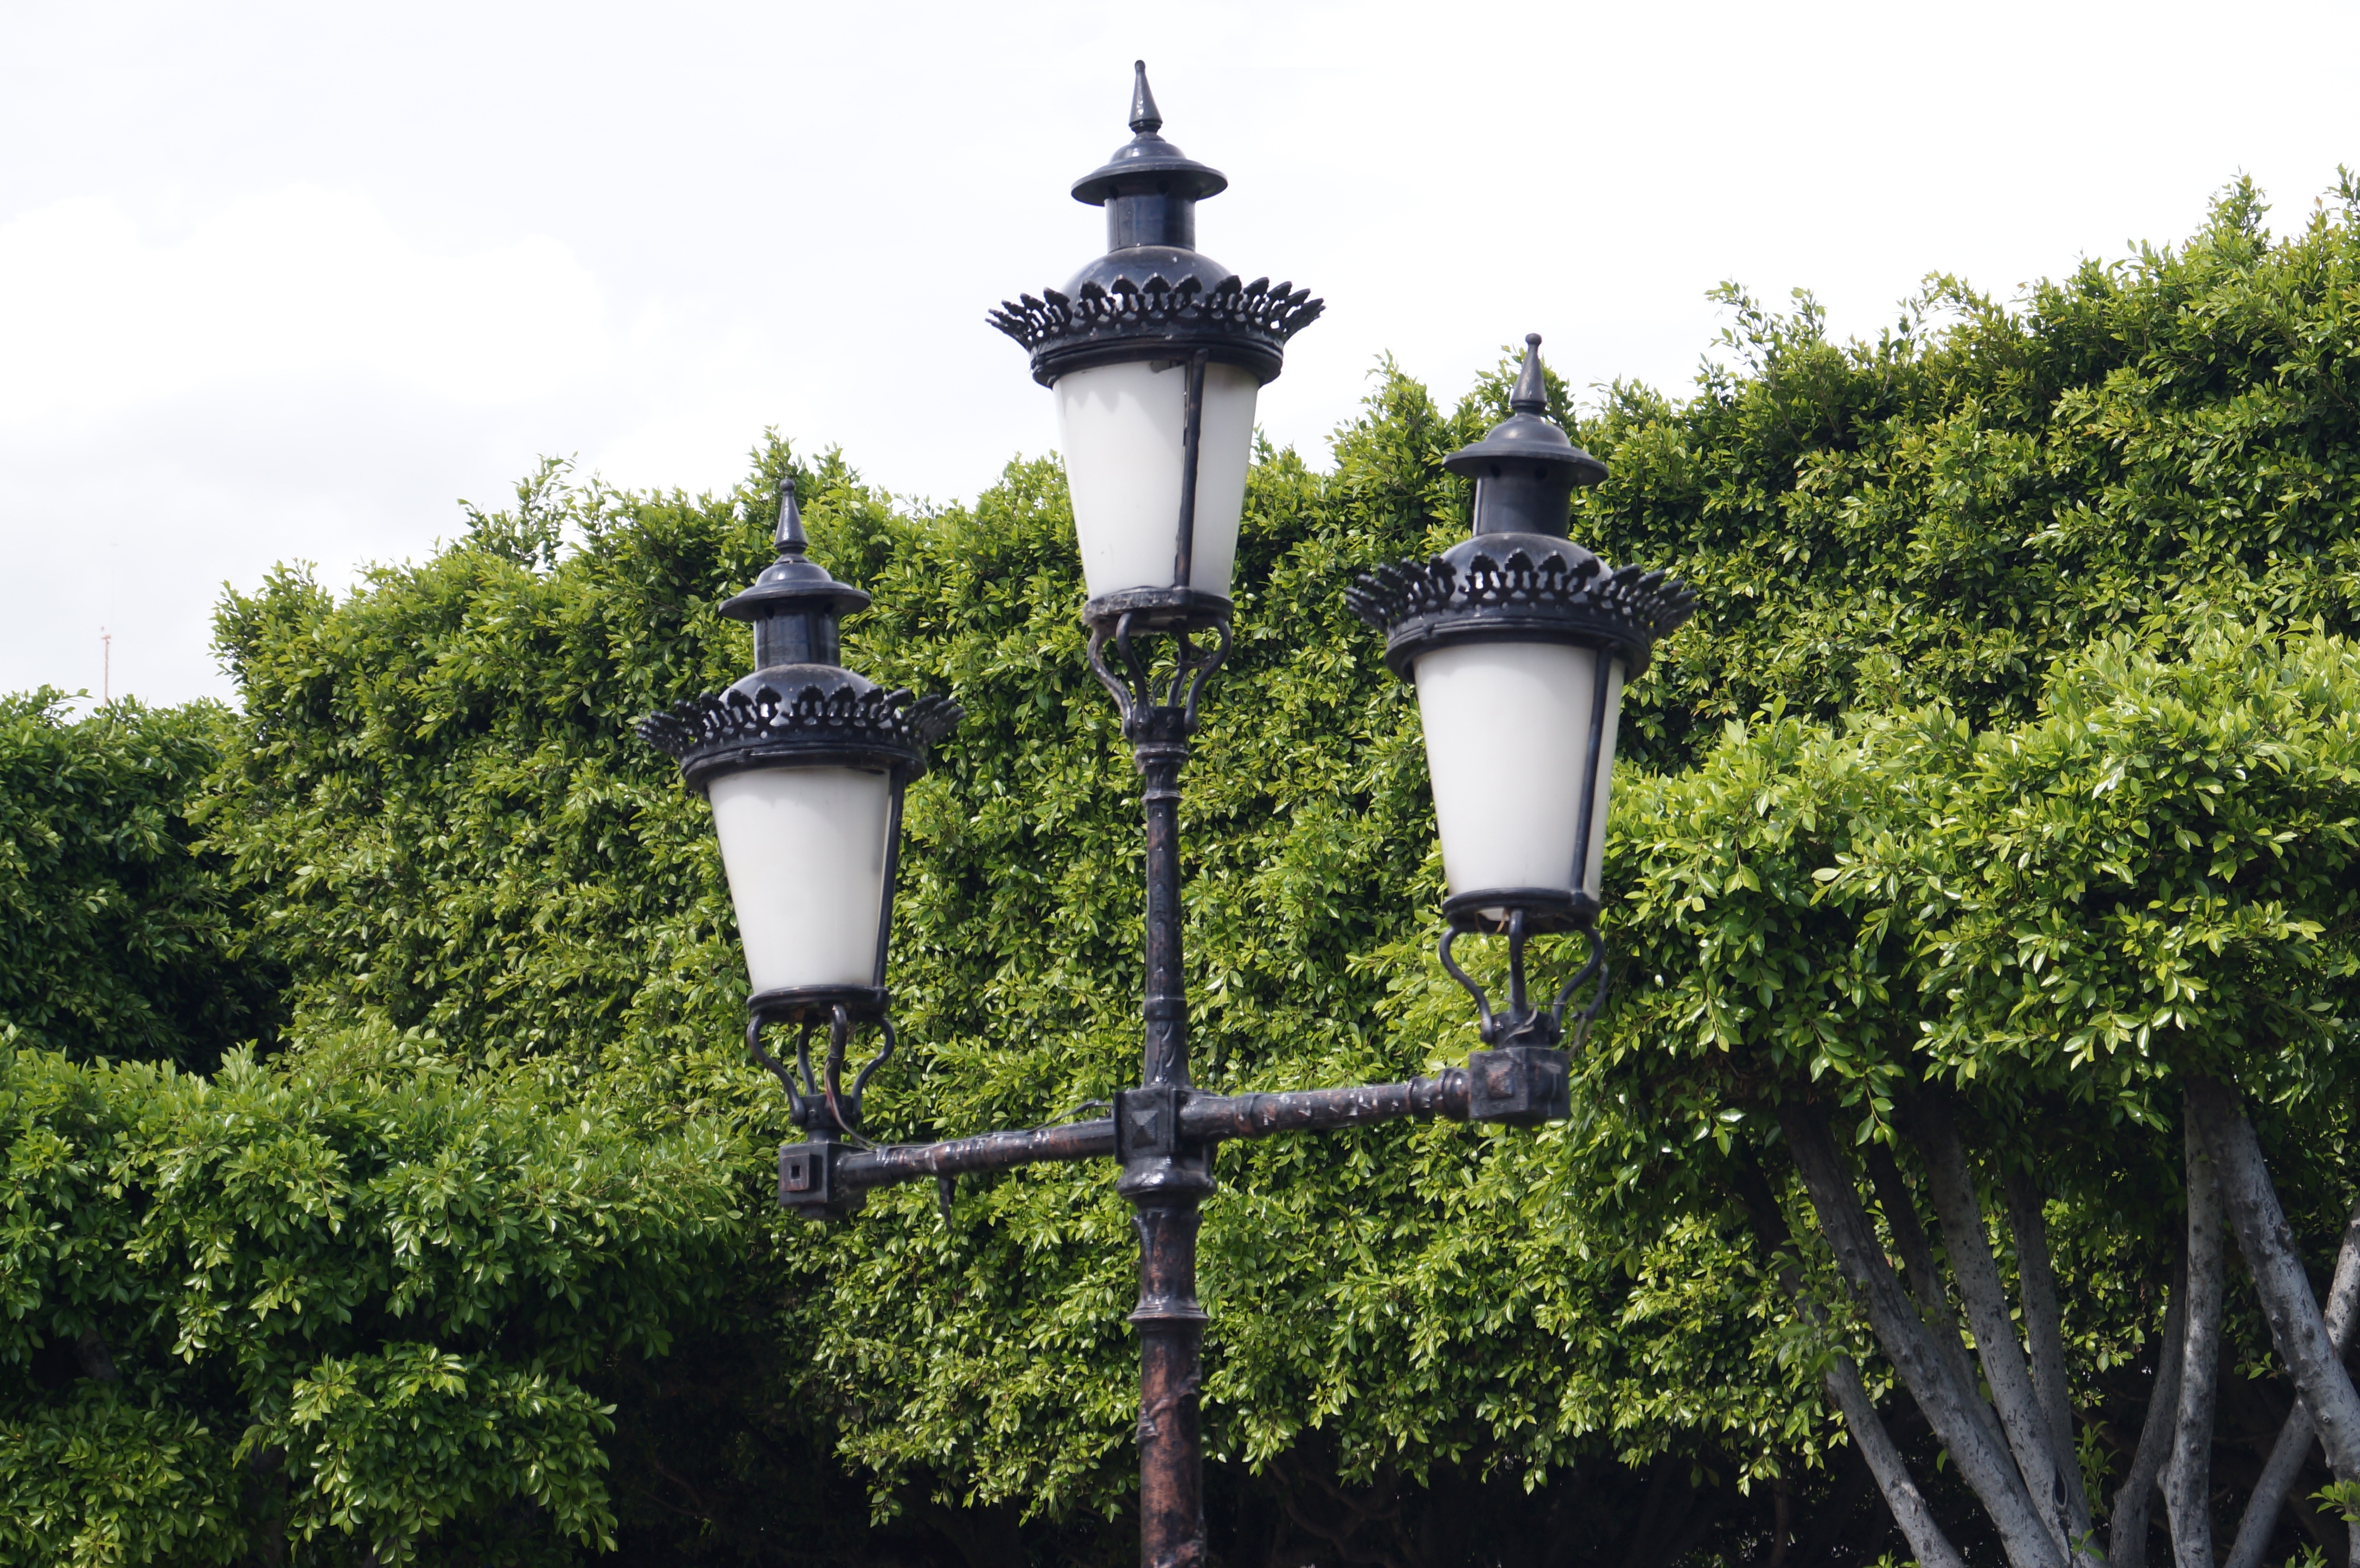
post, old, bell, tower, street light, lamp, lighting, street lamp, light fixture, public lighting, light pole